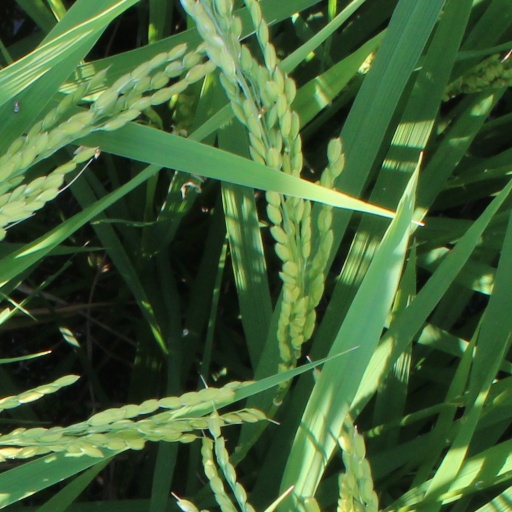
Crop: rice